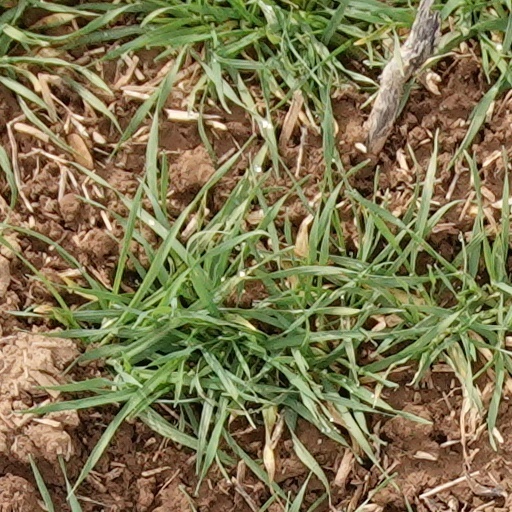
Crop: wheat